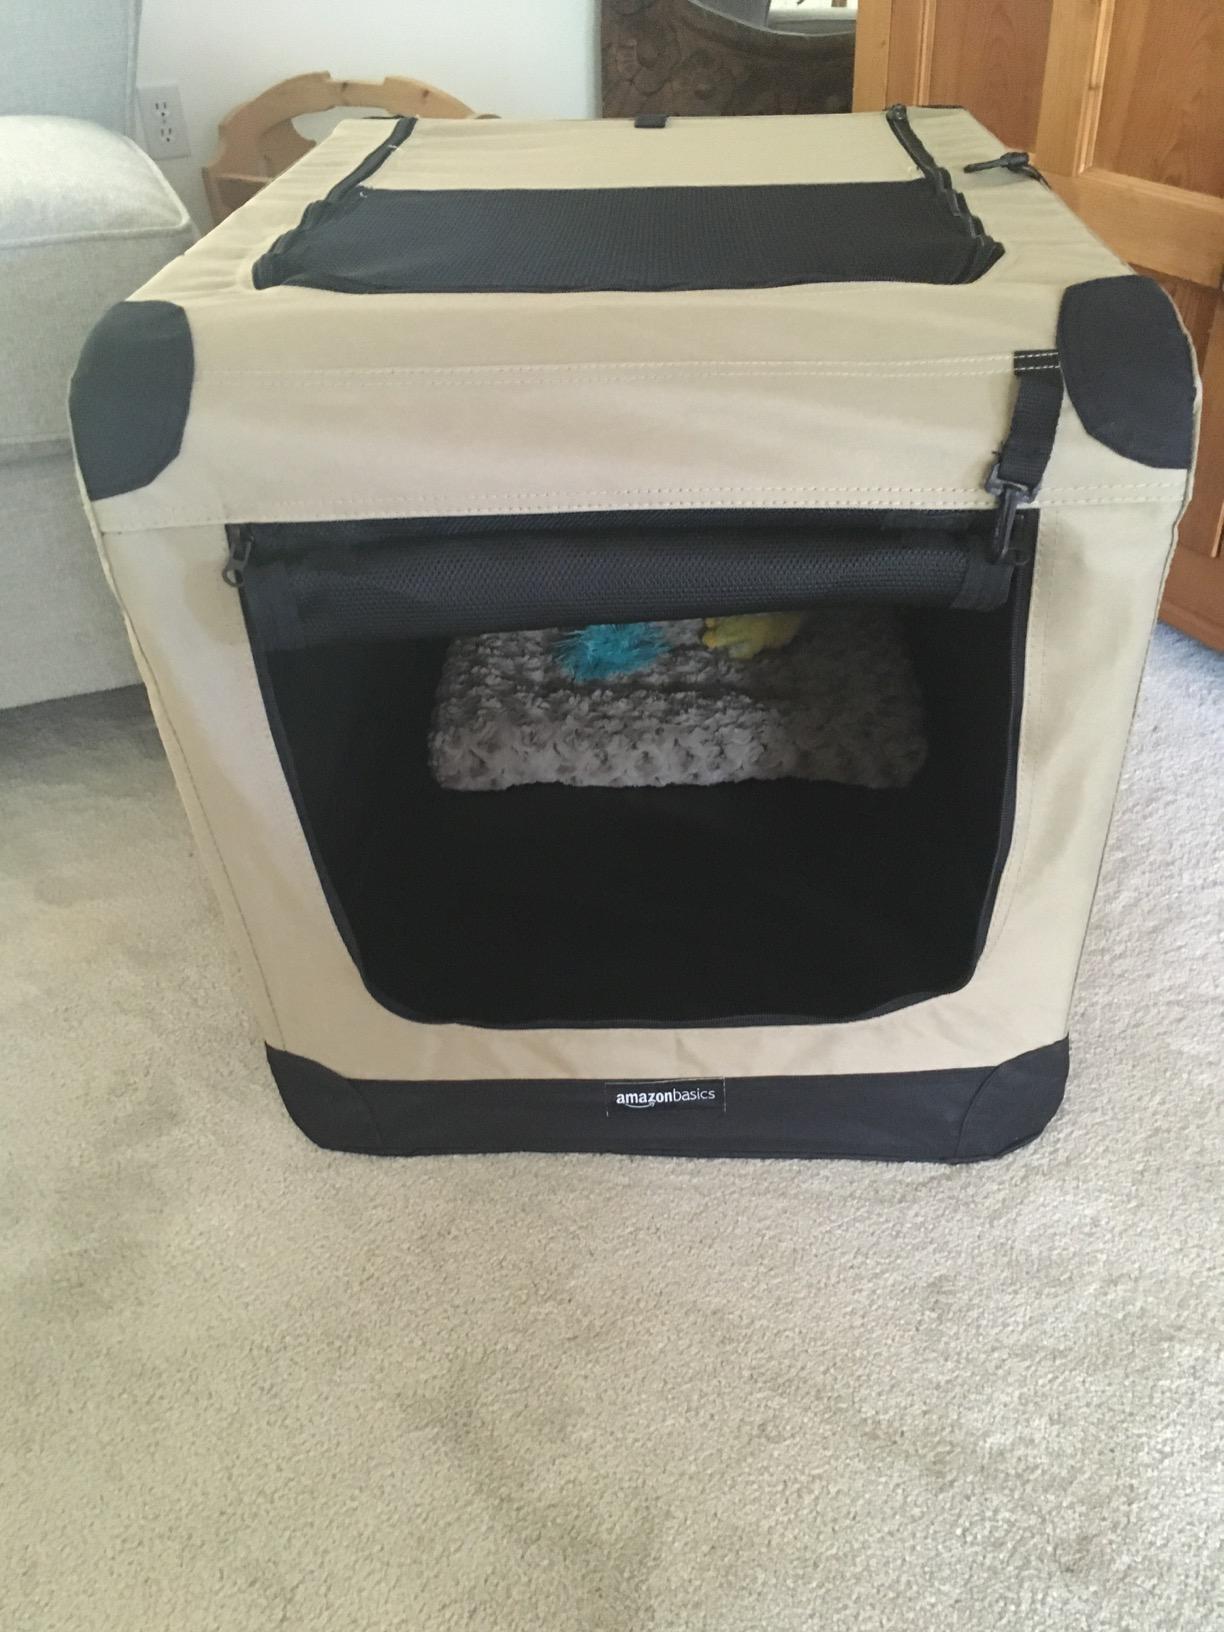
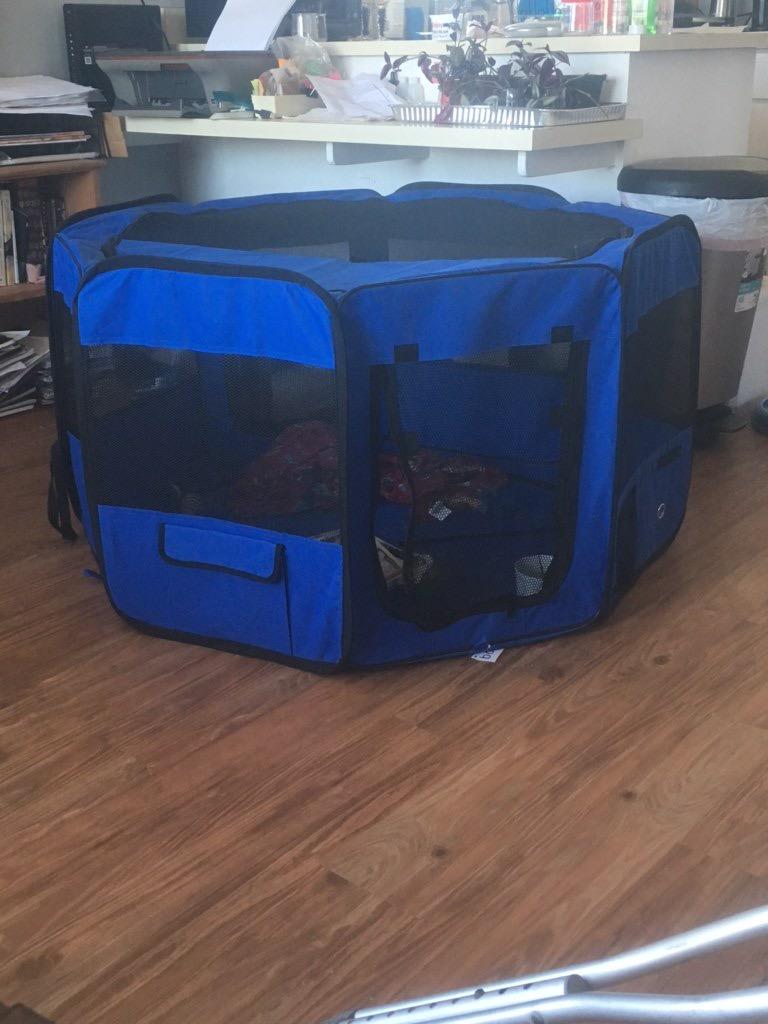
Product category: items_kennel
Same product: no